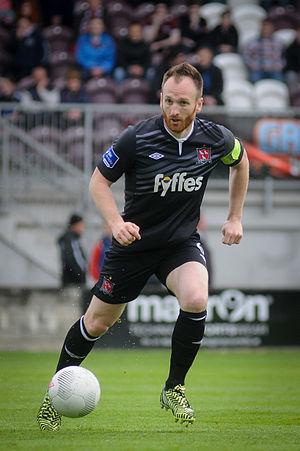
Stephen O'Donnell, né le 15 janvier 1986 à Galway, est un footballeur irlandais évoluant au poste de milieu de terrain. Il joue depuis 2013 au Dundalk FC. Il remporte à quatre reprises le championnat d'Irlande avec trois clubs différents : le Bohemian FC, les Shamrock Rovers et le Dundalk FC.